Funeral

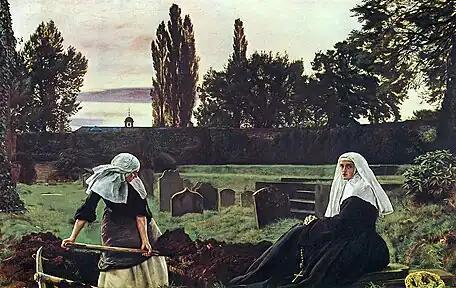
John Everett Millais – The Vale of Rest

However, this step is foreign to Judaism; Jewish funerals are held soon after death (preferably within a day or two, unless more time is needed for relatives to come), and the corpse is never displayed. Torah law forbids embalming. Traditionally flowers (and music) are not sent to a grieving Jewish family as it is a reminder of the life that is now lost. The Jewish shiva tradition discourages family members from cooking, so food is brought by friends and neighbors. ("See also Jewish bereavement.")